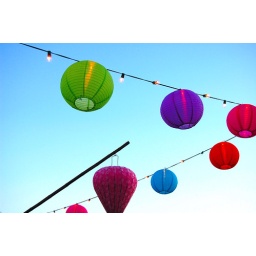
lamps against the sky